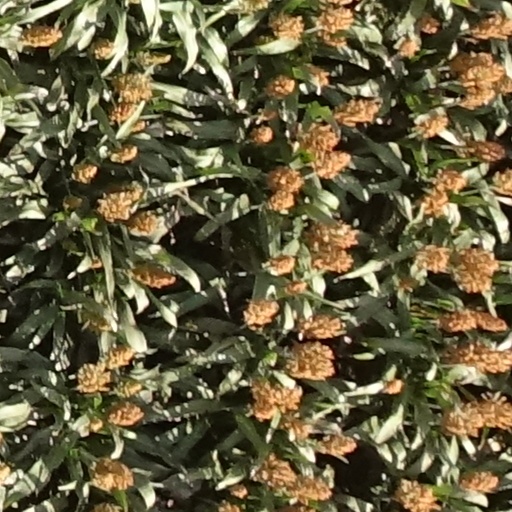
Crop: sorghum